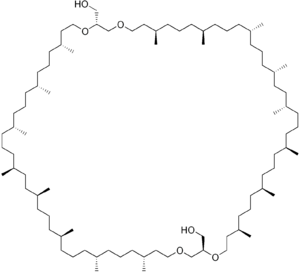
Le caldarchéol est un étherlipide présent chez les archées hyperthermophiles. Les membranes constituées de caldarchéol sont thermiquement plus stables que celles constituées d'archéol car les chaînes hydrophobes de la bicouche lipidique sont liées entre elles par covalence pour former une « monocouche », ce qui permet à ces organismes de résister à des températures élevées.
Le crénarchéol est un étherlipide présent dans la membrane plasmique de nombreuses archées thermophiles, notamment des archées oxydant l'ammoniac au sein de l'embranchement des Crenarchaeota, d'où le nom de ce composé. La molécule forme un tétraéther macrocyclique dérivé du caldarchéol dont les deux chaînes tétraterpénoïdes sont modifiées pour comporter en tout quatre cycles cyclopentane et un cycle cyclohexane. Cette molécule traverse la membrane de part en part et peut s'auto-assembler en monocouche lipidique thermiquement plus stable qu'une bicouche lipidique constituée d'archéol.